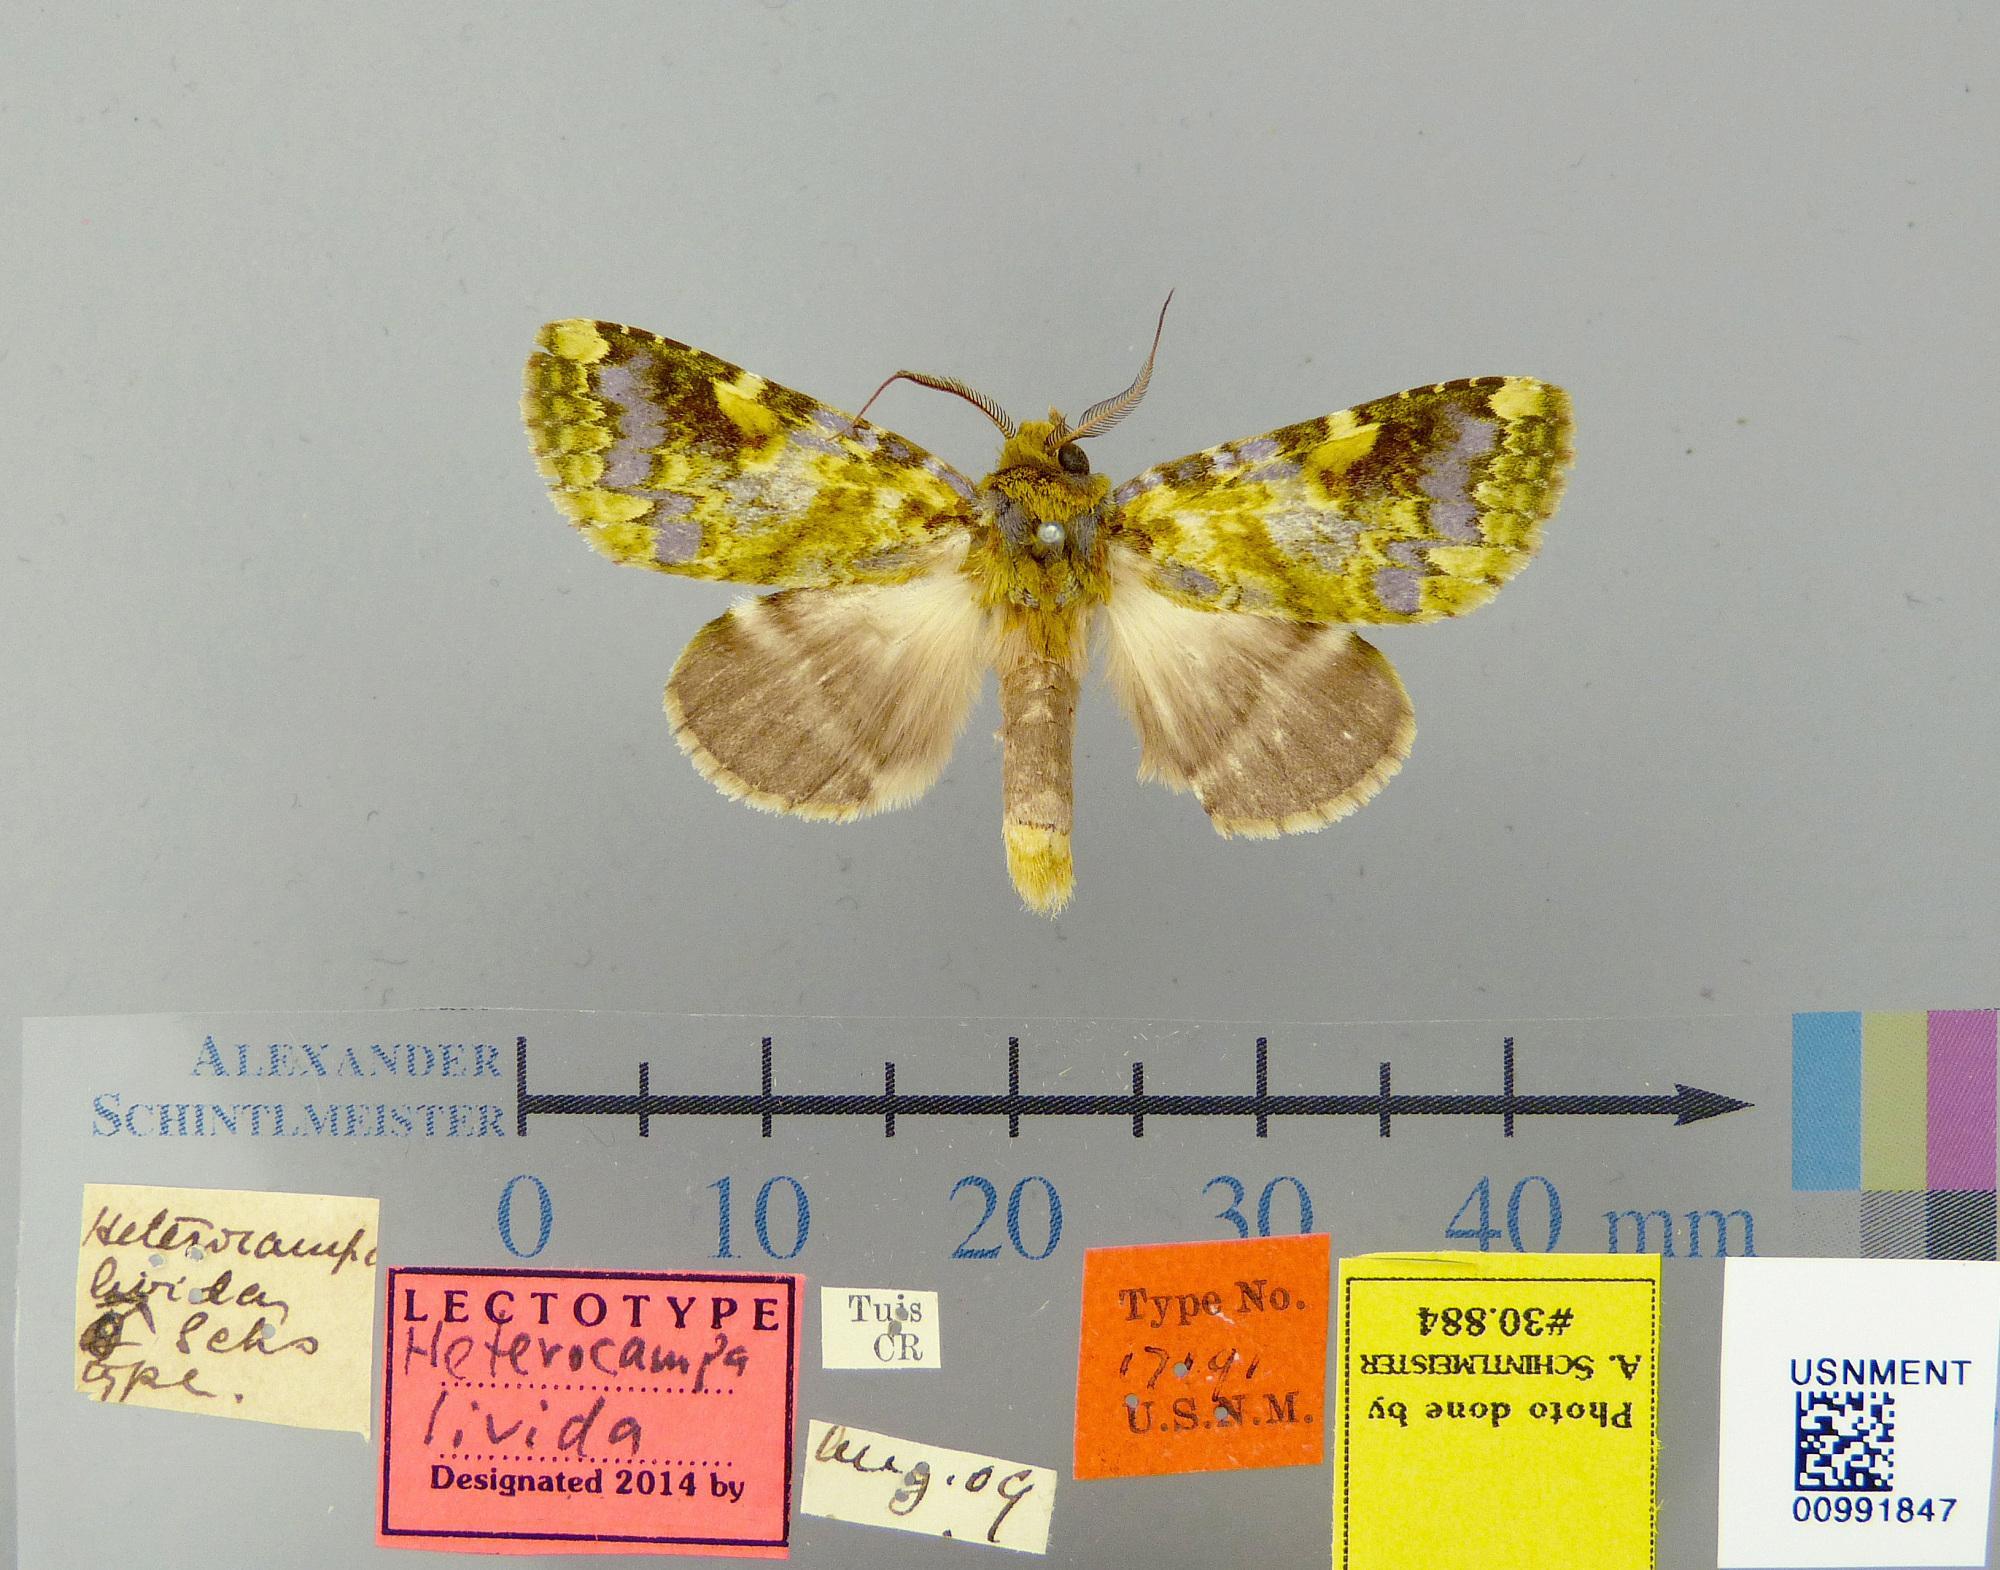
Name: Heterocampa livida
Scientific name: Heterocampa livida Schaus, 1911
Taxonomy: Animalia, Arthropoda, Insecta, Lepidoptera, Notodontidae
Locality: Tuis, Cartago, Costa Rica
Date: Aug 1909